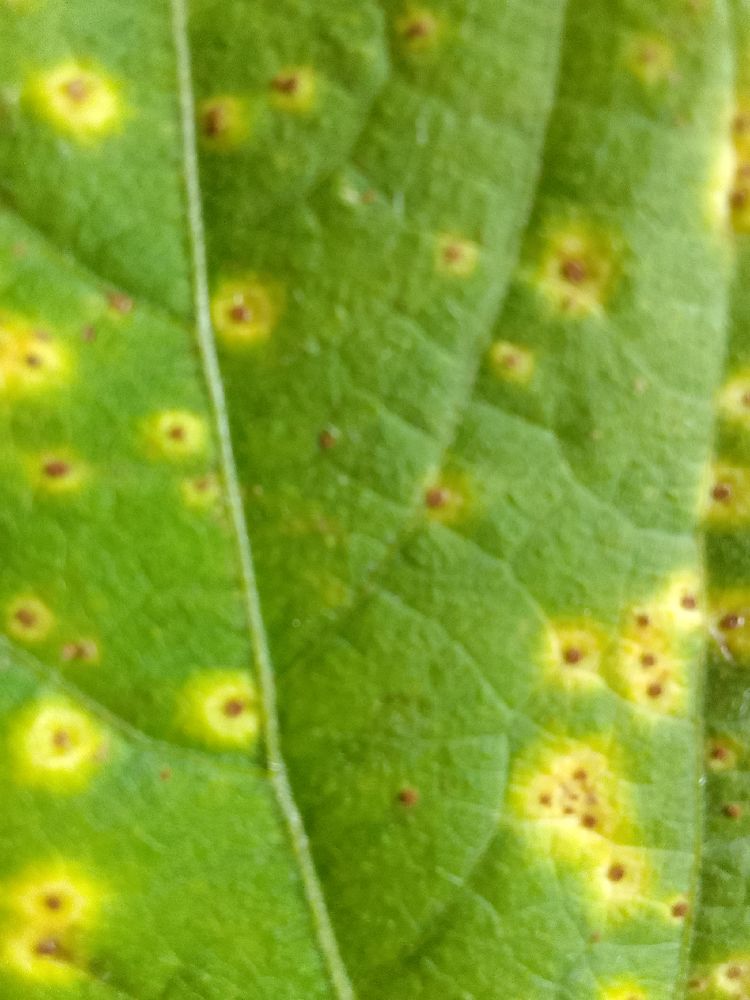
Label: rust